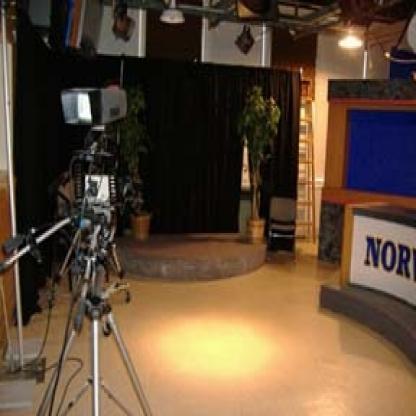
Scene: Indoor